Lesser Poland

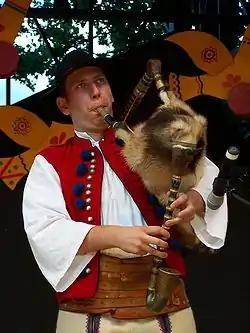
Gorals from Beskidy

Most of the November Uprising, which began in 1830, missed Lesser Poland, as major battles took place in the area around Warsaw. In early 1831, when Russian forces advanced into Congress Poland, some skirmishes took place in northern counties of the province – at Puławy, Kurow, and Kazimierz Dolny. In early 1846, a group of Polish patriots attempted a failed uprising in the Free City of Kraków. The insurrection was quickly suppressed by the Austrian troops, and as a result, the Free City was annexed by the Austrian Empire. In the same year, Austrian part of Lesser Poland was witness to a massacre of Polish nobility by the peasantry, known as Galician slaughter. The peasants, led by Jakub Szela, murdered about 1000 nobles, and destroyed about 500 manors. These events took place in three counties – Sanok, Jasło and Tarnów.